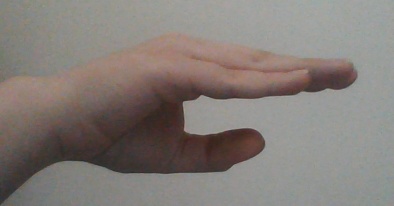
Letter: jeem